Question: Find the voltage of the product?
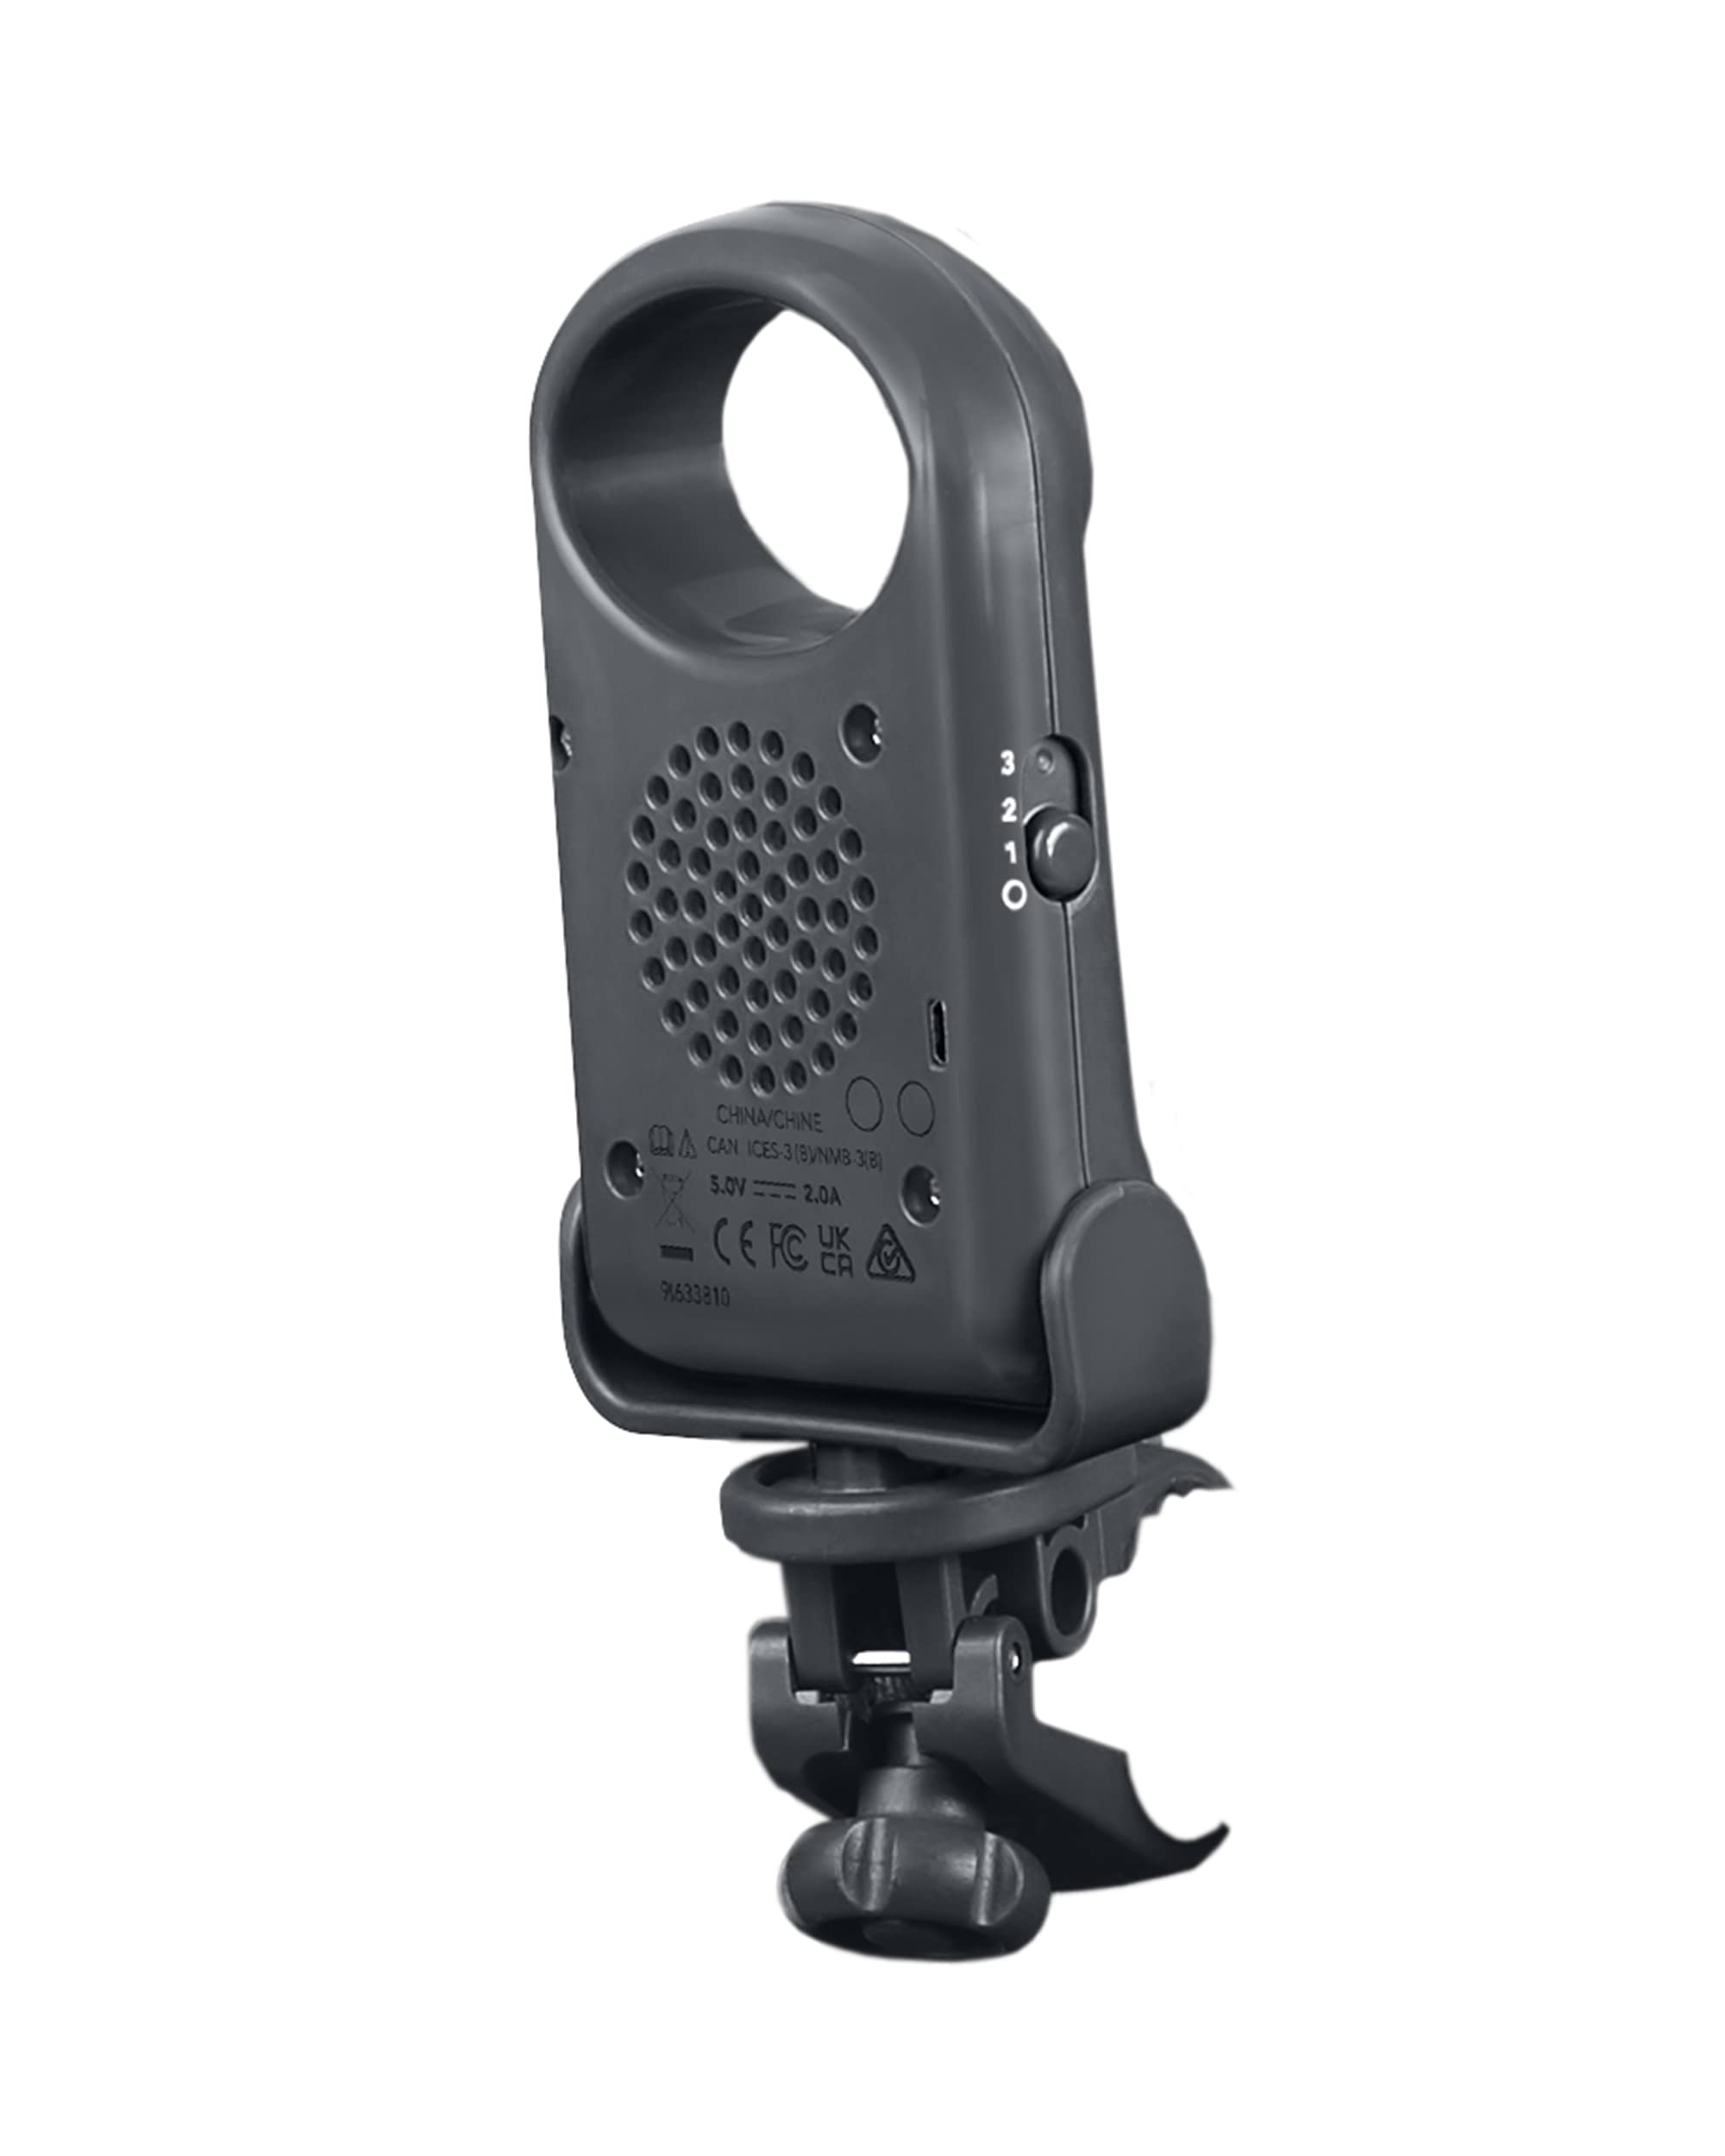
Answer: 5.0 volt